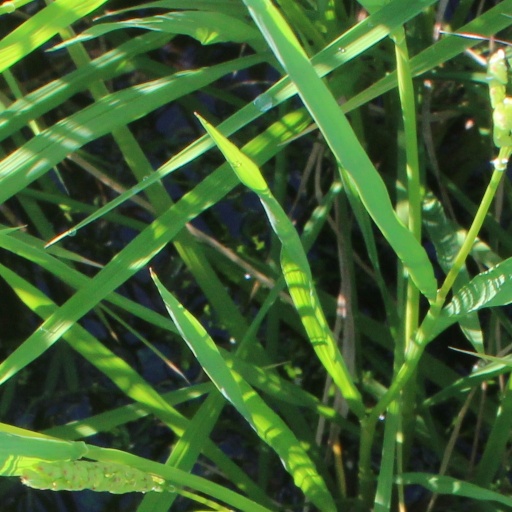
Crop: rice